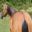
Label: horse